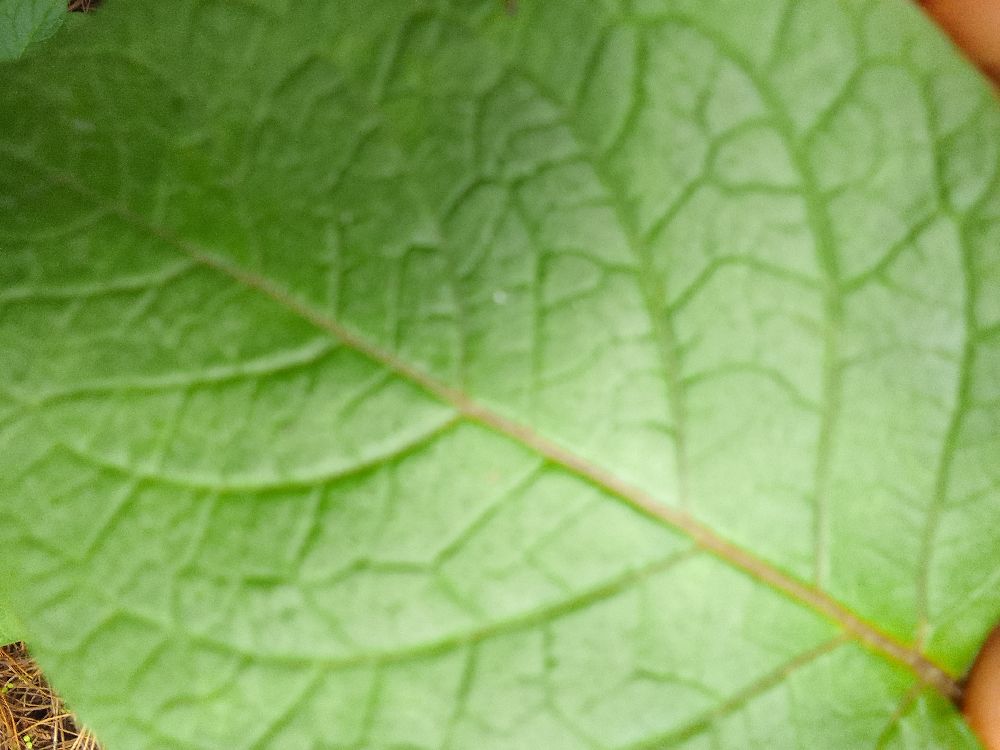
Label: Healthy